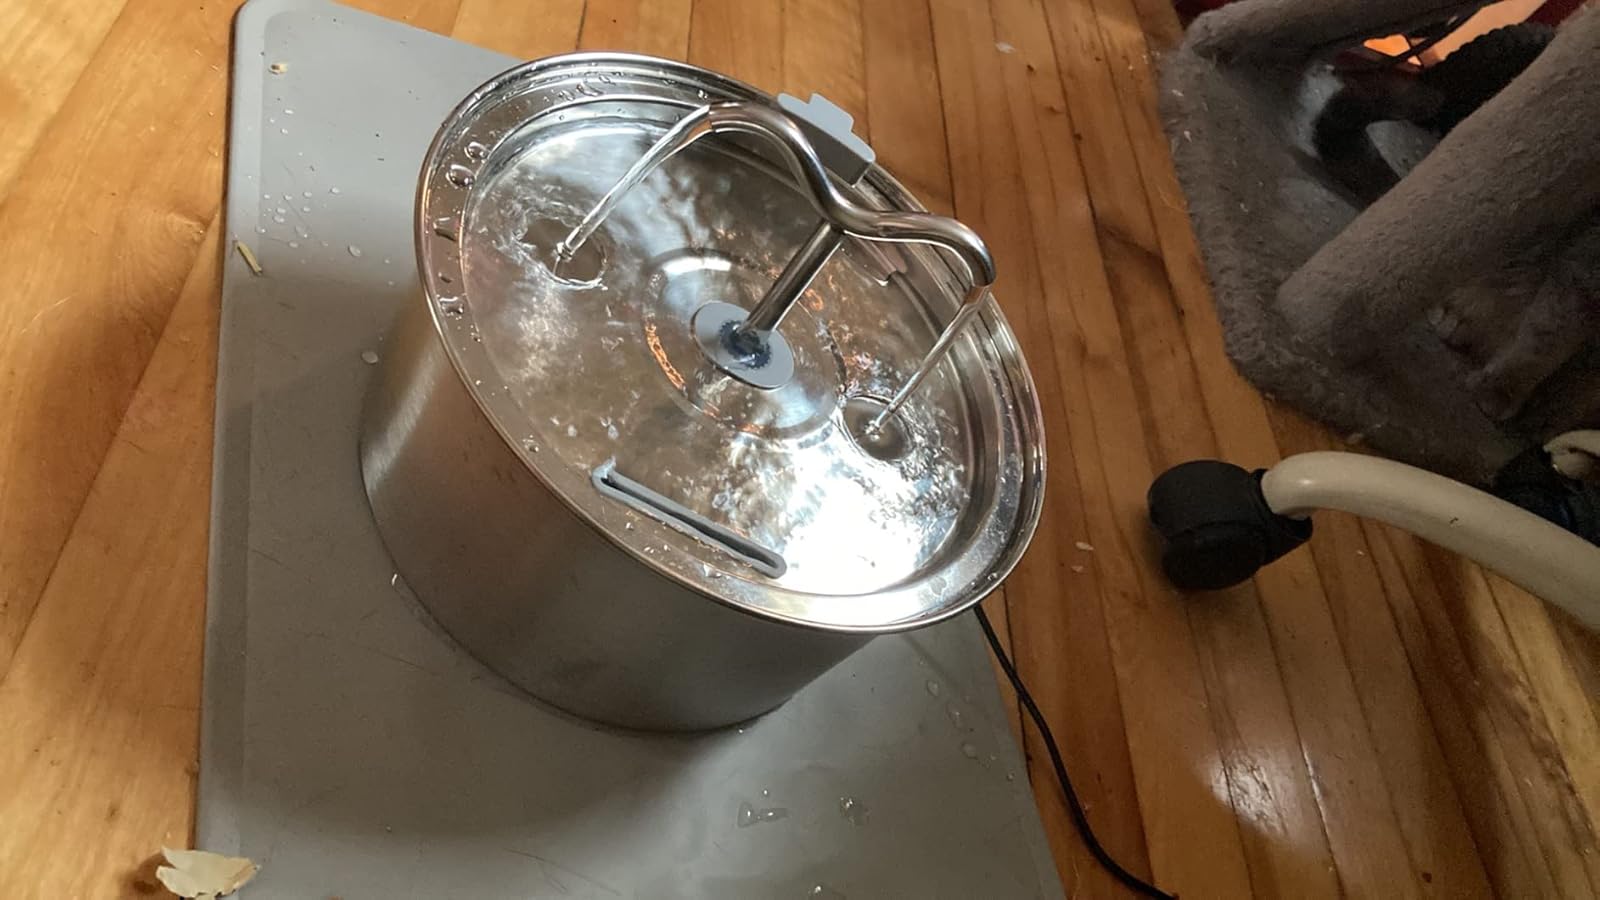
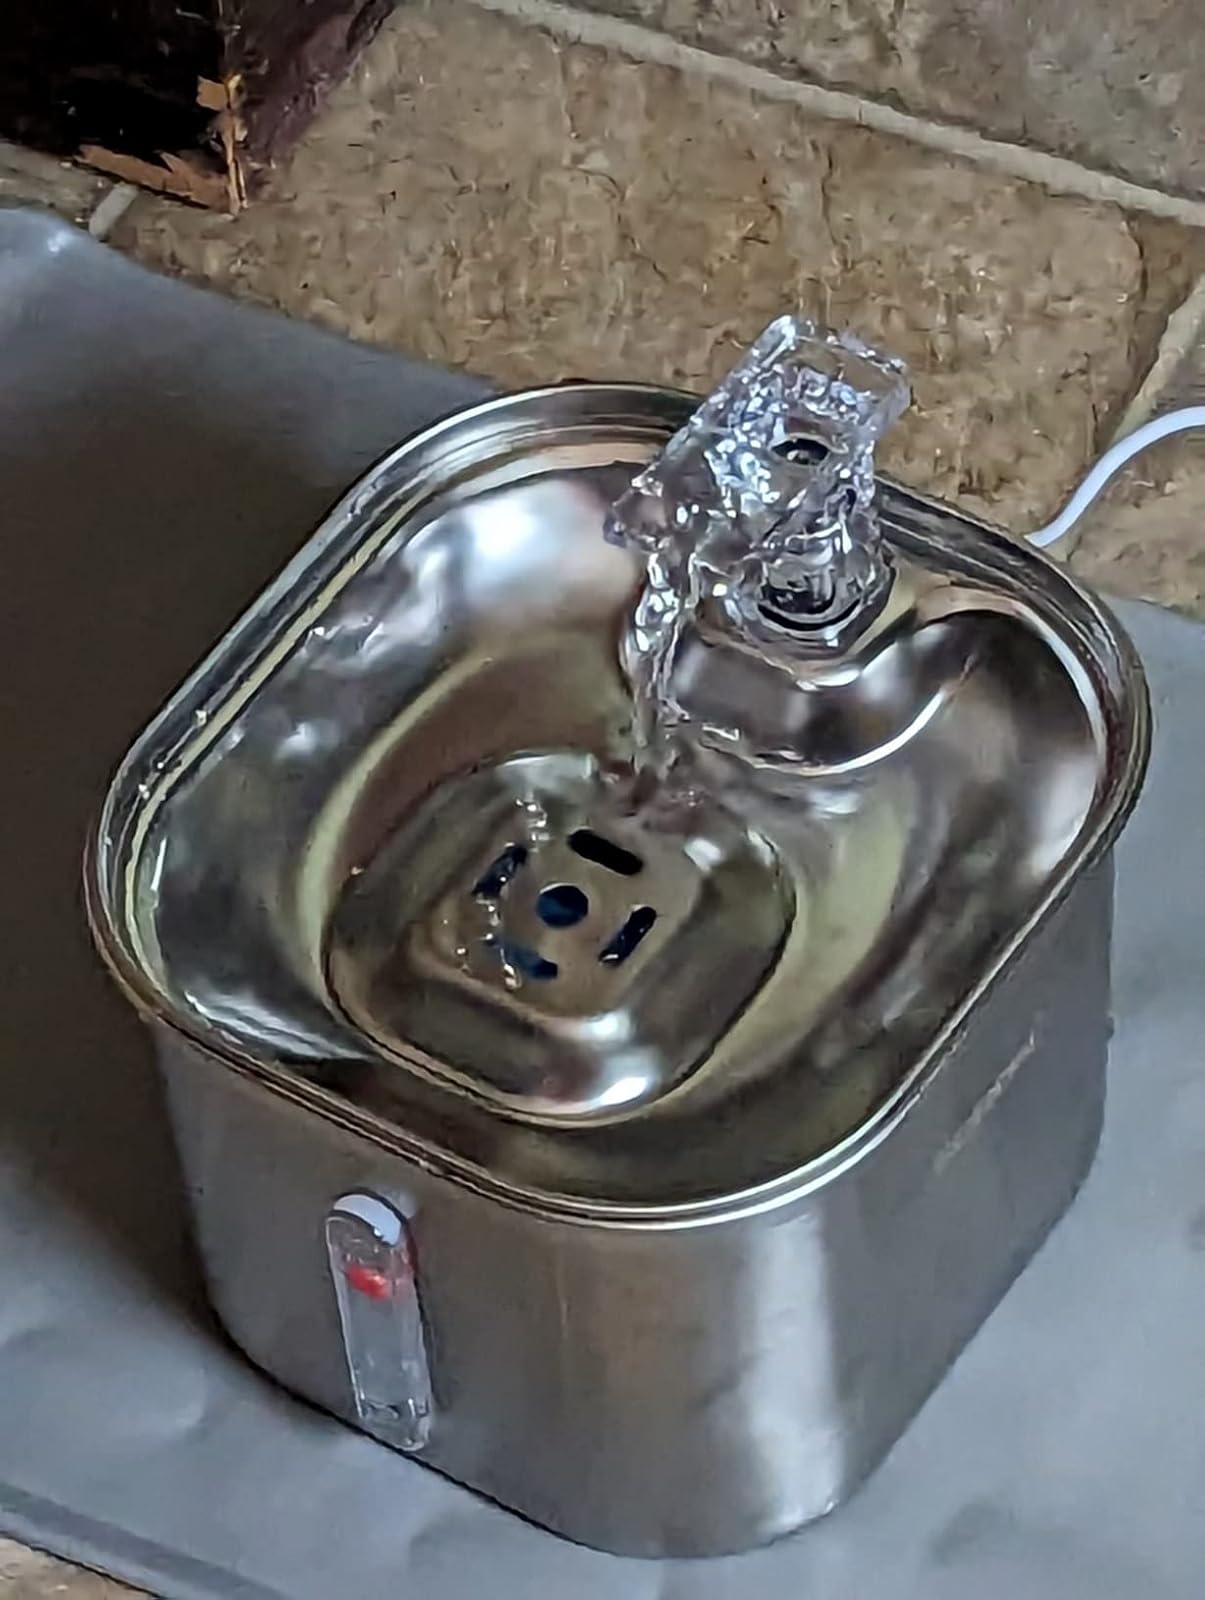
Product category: items_bowl
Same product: no